Libido (1965 film)

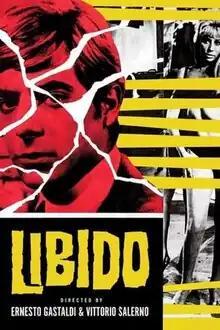

Libido is a 1965 Italian giallo film written and directed by Ernesto Gastaldi and Vittorio Salerno, from a story by Gastaldi's wife Mara Maryl. It stars Giancarlo Giannini, Luciano Pigozzi, Mara Maryl, and Dominique Boschero.